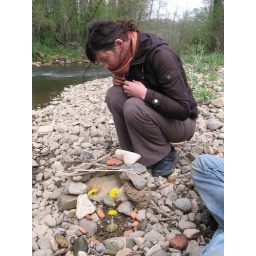
In lieu of Lascaux, C. makes her own shrine. Note the cat painted on in red ground-stone ink.